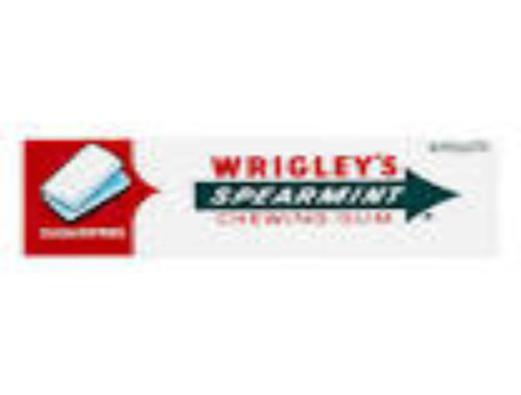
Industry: Food